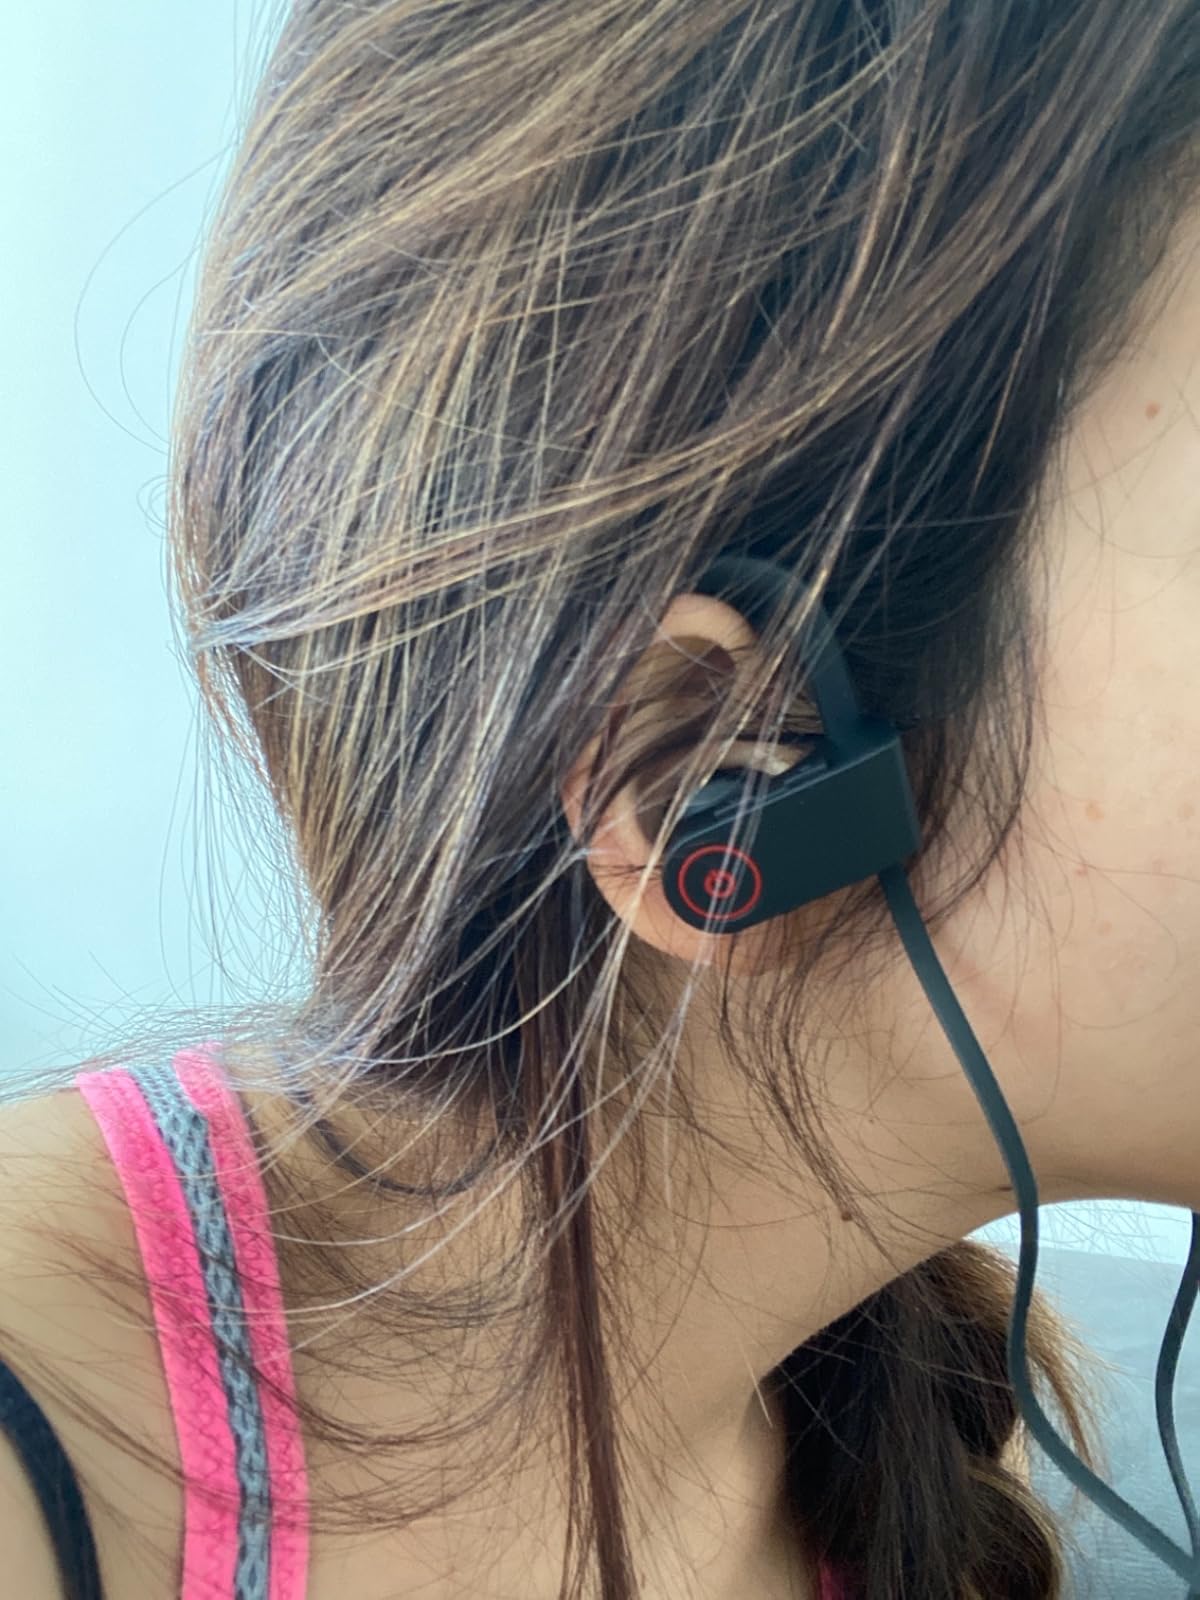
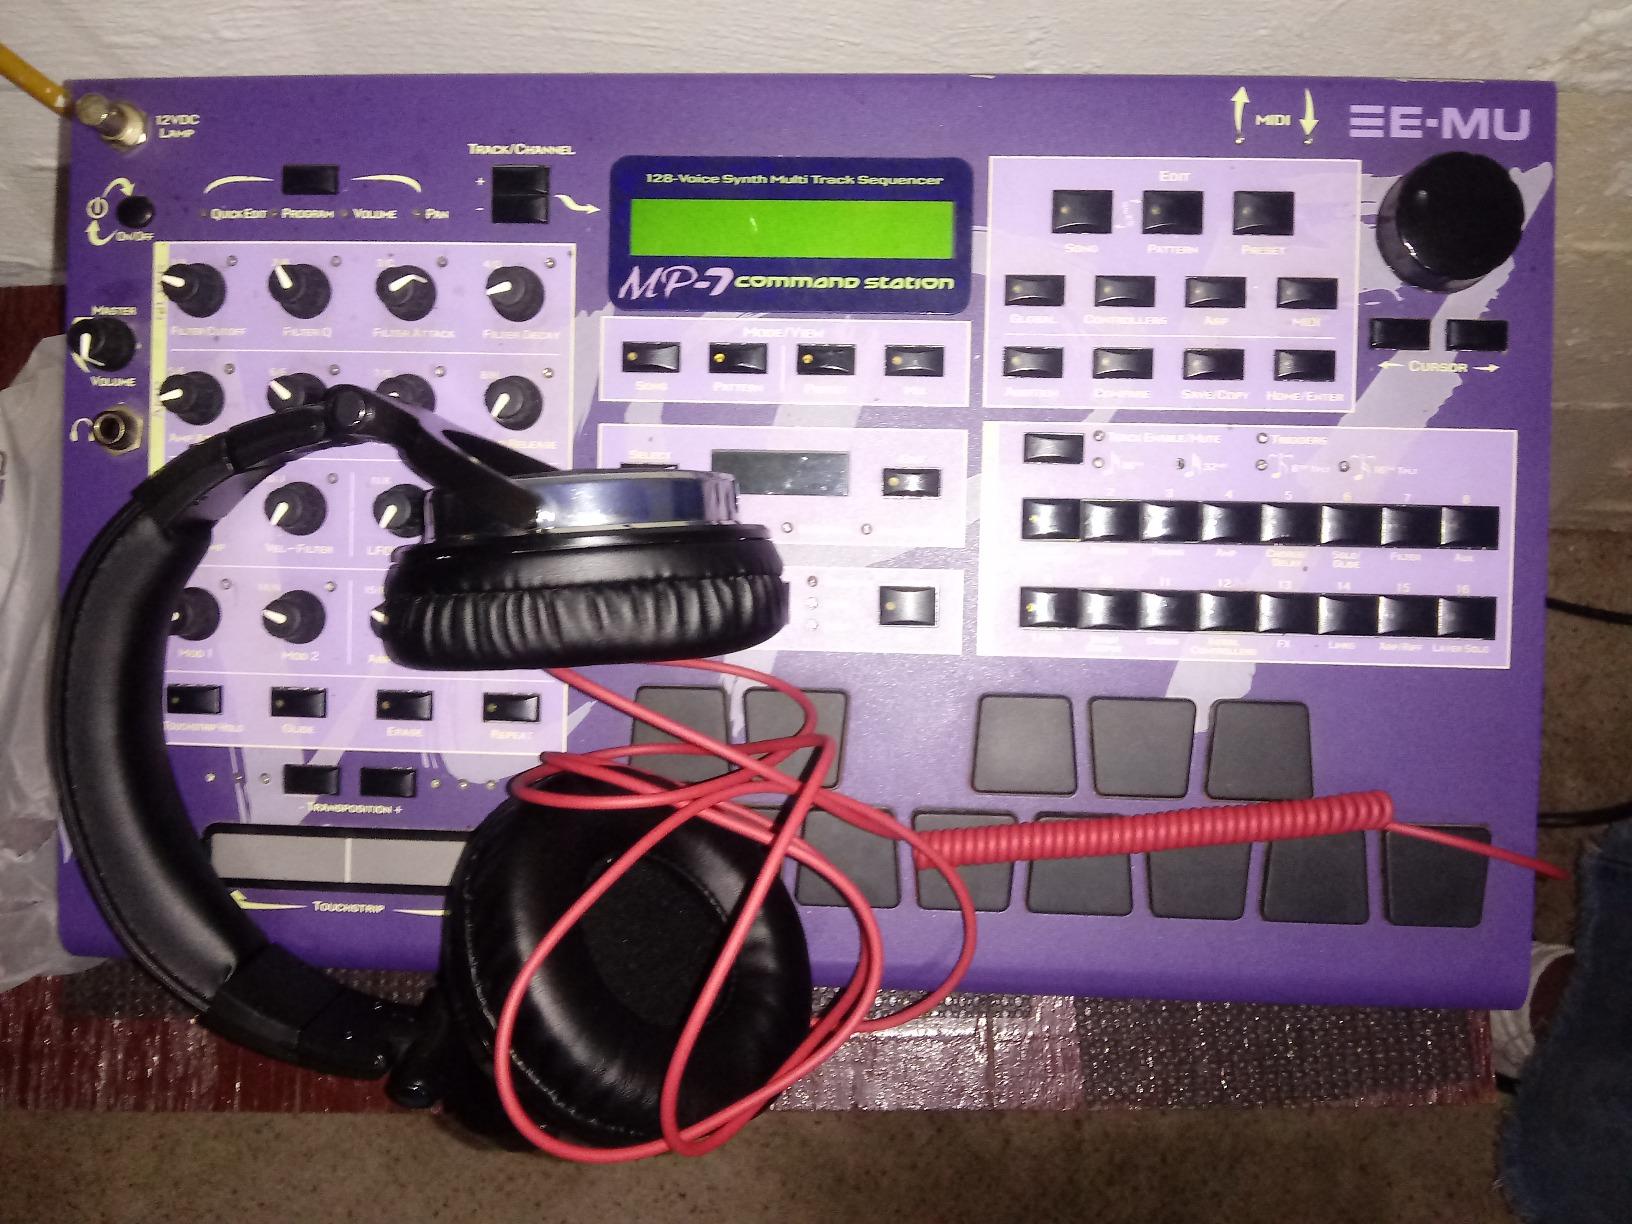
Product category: headphones
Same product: no